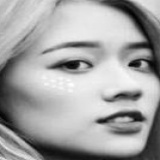
ca sĩ Fanny Trần